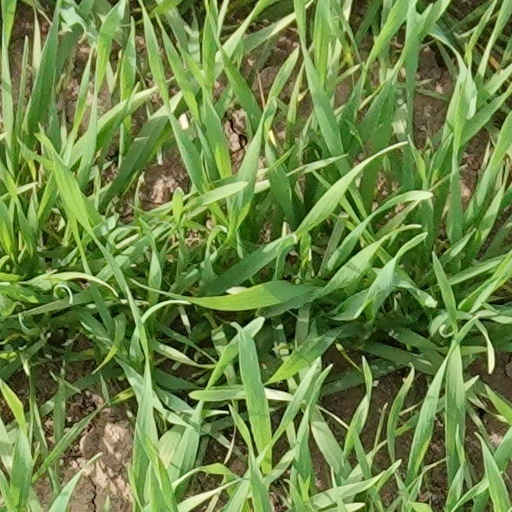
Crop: wheat